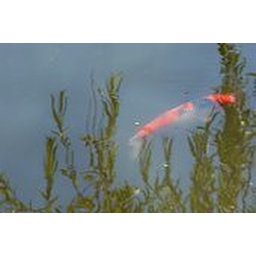
Koi fish swimming near surface of water, willows reflecting